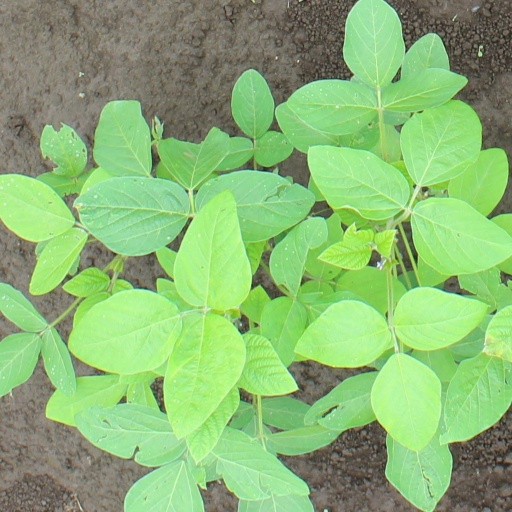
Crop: soybean